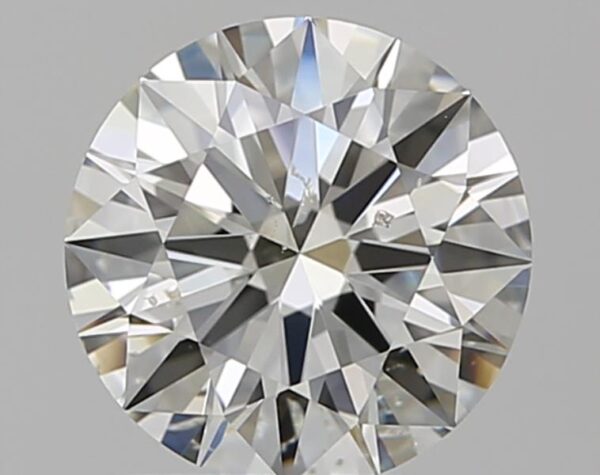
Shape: round
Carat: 1.21
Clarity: SI2
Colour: J
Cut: EX
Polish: EX
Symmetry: EX
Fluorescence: M
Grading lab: GIA
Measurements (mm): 6.87 x 6.91 x 4.17